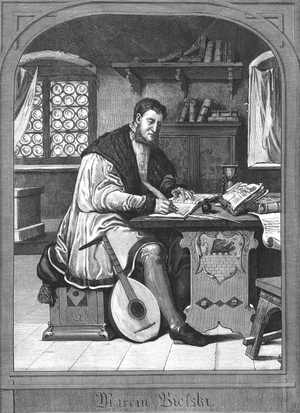
Marcin Bielski armoiries Prawdzic, né en 1495 dans la province de Sieradz et mort le 18 décembre 1575 à Sieradz également, est un chroniqueur, historien et poète satirique polonais de la Renaissance. Il fut un des premiers écrivains polonais à écrire en langue polonaise. Il est considéré comme le père de la prose polonaise.